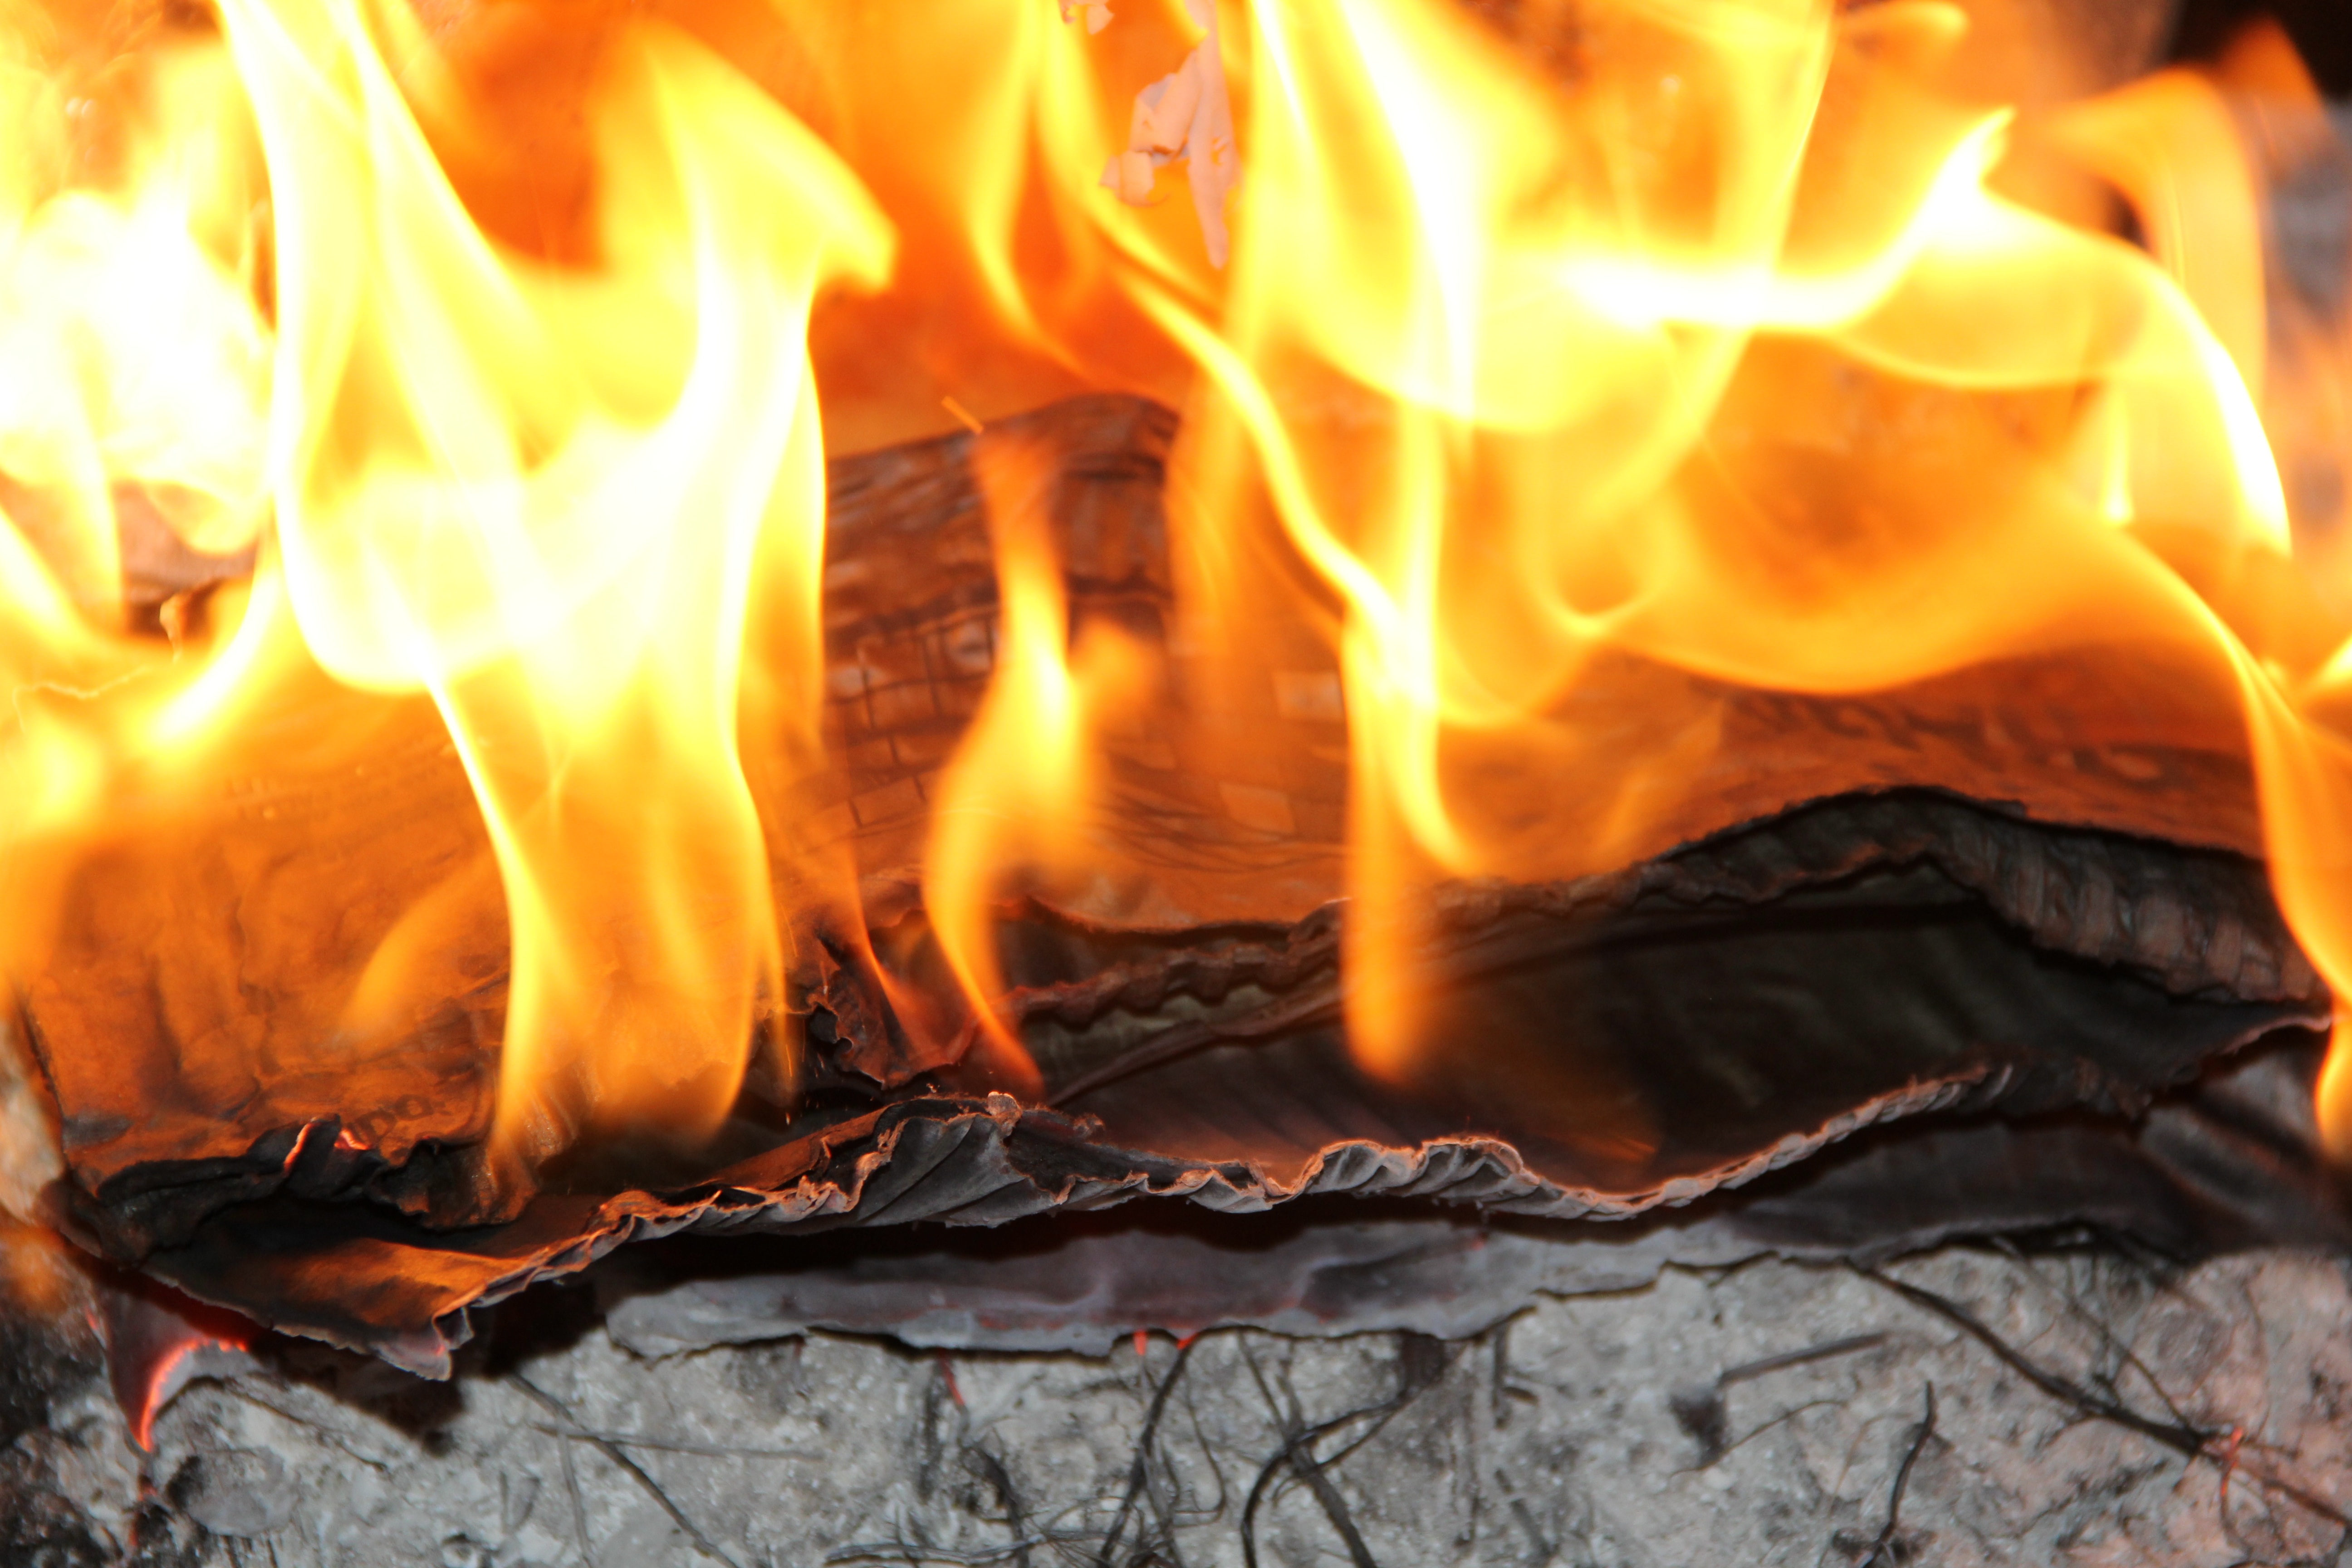
smoke, flame, fire, campfire, bonfire, heat, burn, on, hot, danger, flames, embers, combustion, lena, turn on, firewood burned